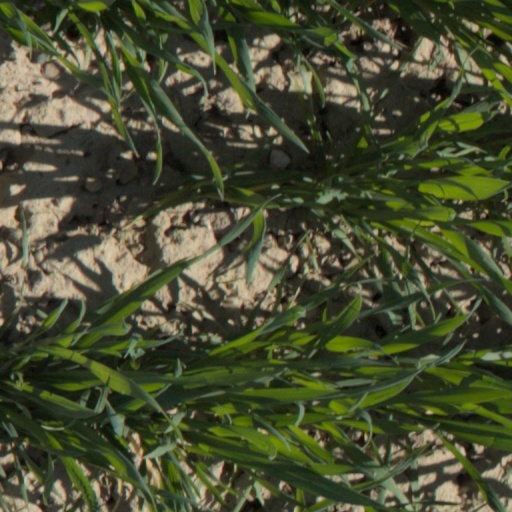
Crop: wheat